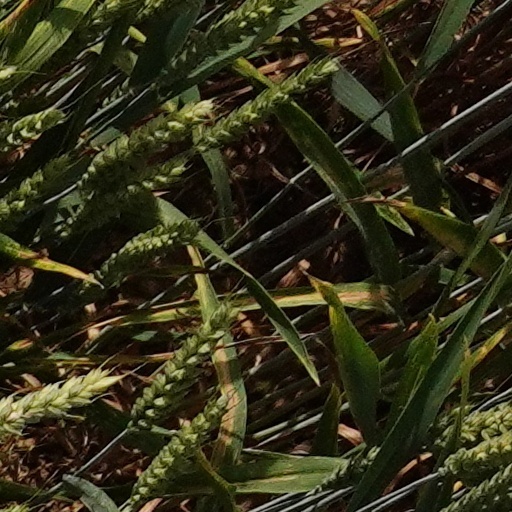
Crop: wheat